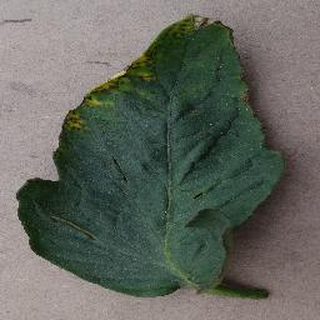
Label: tomato_bacterial_spot